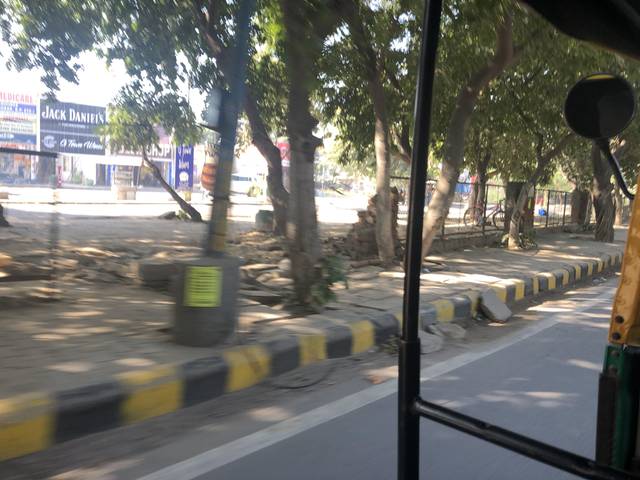
Region: India
Coordinates: 28.456, 77.055